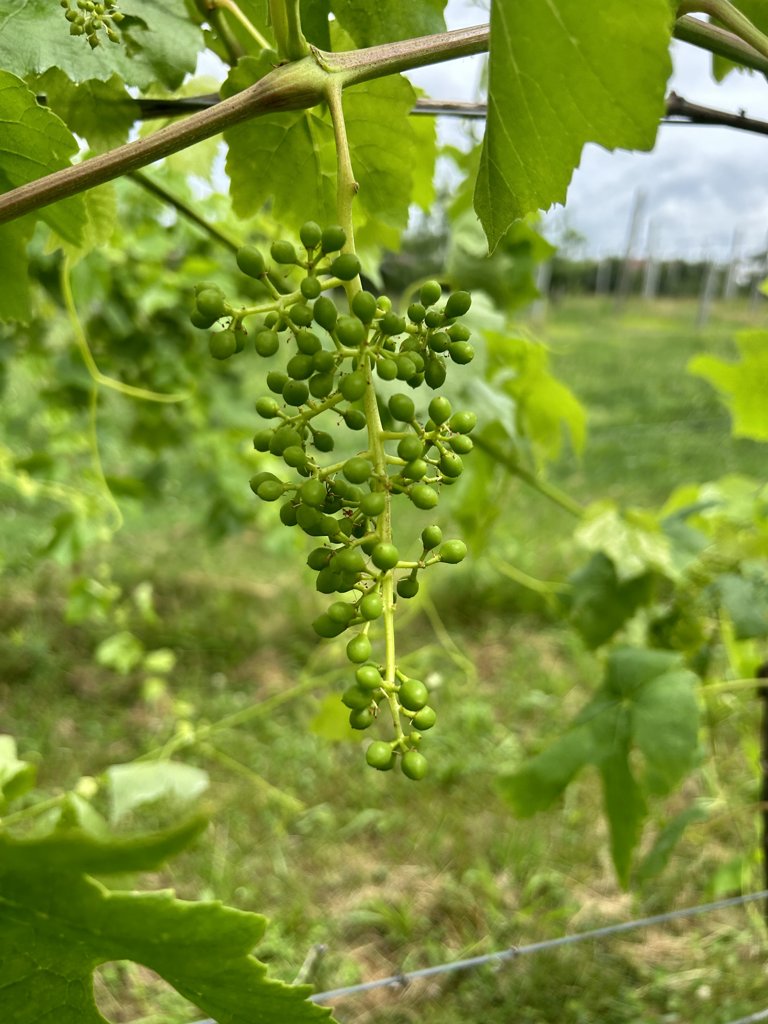
Berries visible: 122
Grape clusters: 2